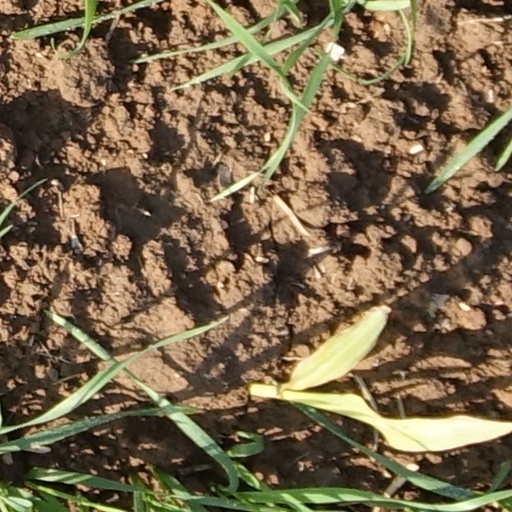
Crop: wheat